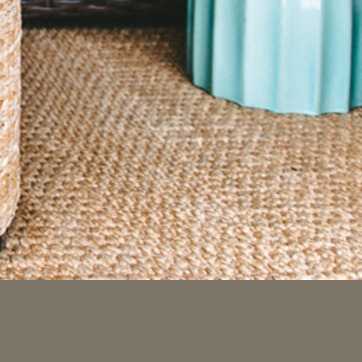
Material: carpet